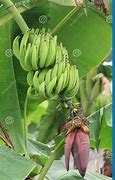
Label: banana